Constance Stokes

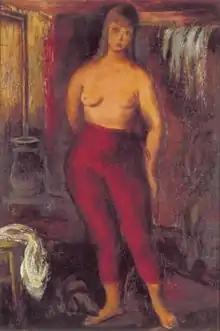
Oil painting of a female model standing in a room facing the viewer, wearing only red tights

In the mid-twentieth century, there were divisions in the Melbourne art scene, which became intertwined with the complex cultural politics of the Cold War era. In the late 1940s, there was a move against modernism in art, and tonalism came into favour. Partly as a reaction to this development, artist George Bell established an exhibiting group called the Melbourne Contemporary Artists in 1940. Bell was a former war artist and influential member of the Victorian artistic establishment, who after World War II was appointed to teach at the National Gallery of Victoria's painting school. Influenced by Bell, Stokes was among the artists for whom modernism was a strong influence, and who exhibited with the Melbourne Contemporary Artists. Other members of the group included Russell Drysdale and Sali Herman.